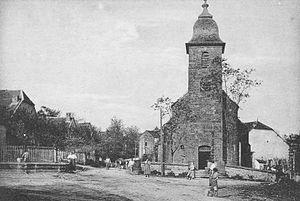
Le village de Faymont.
Faymont est une commune française située dans le département de la Haute-Saône, en région Bourgogne-Franche-Comté.